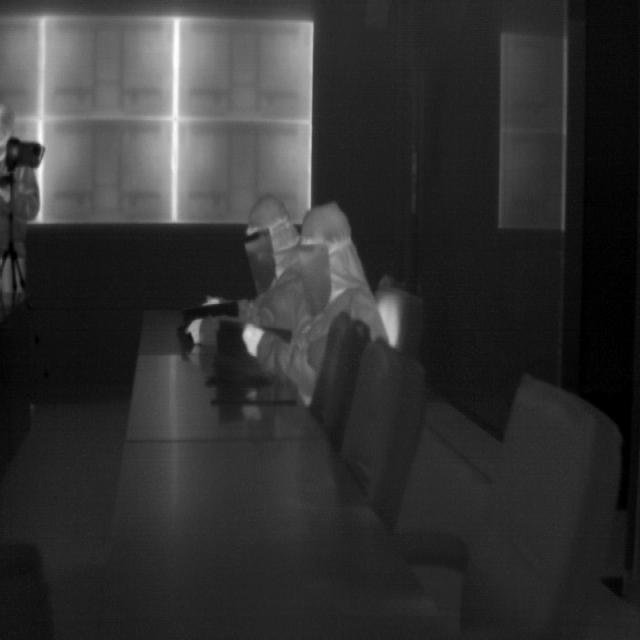
Detected objects:
label: person
label: person
label: person